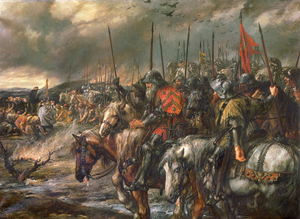
La bataille d'Azincourt se déroule le 25 octobre 1415 pendant la guerre de Cent Ans.